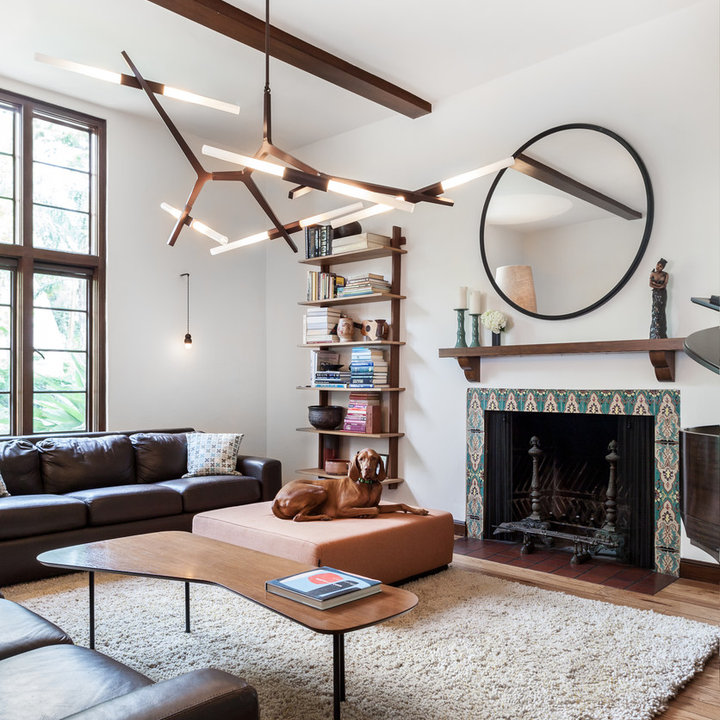
Style: Modern